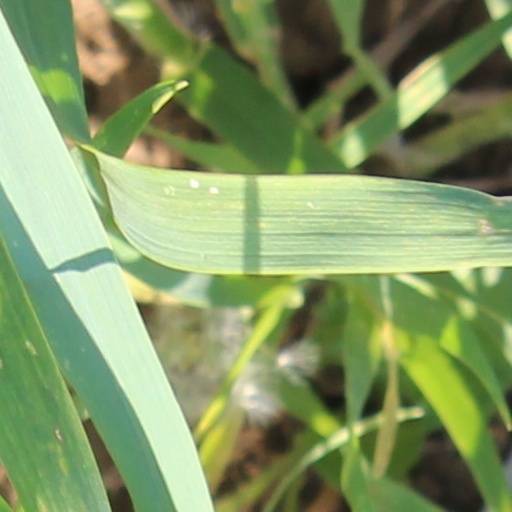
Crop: wheat